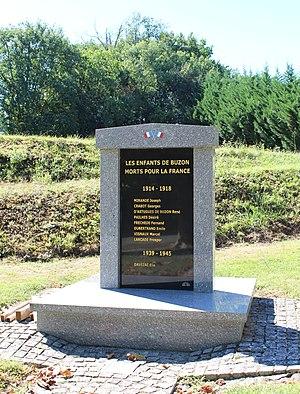
Monument aux morts de Buzon (Hautes-Pyrénées)
Buzon est une commune française située dans le département des Hautes-Pyrénées, en région Occitanie.